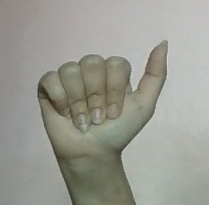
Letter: dhad